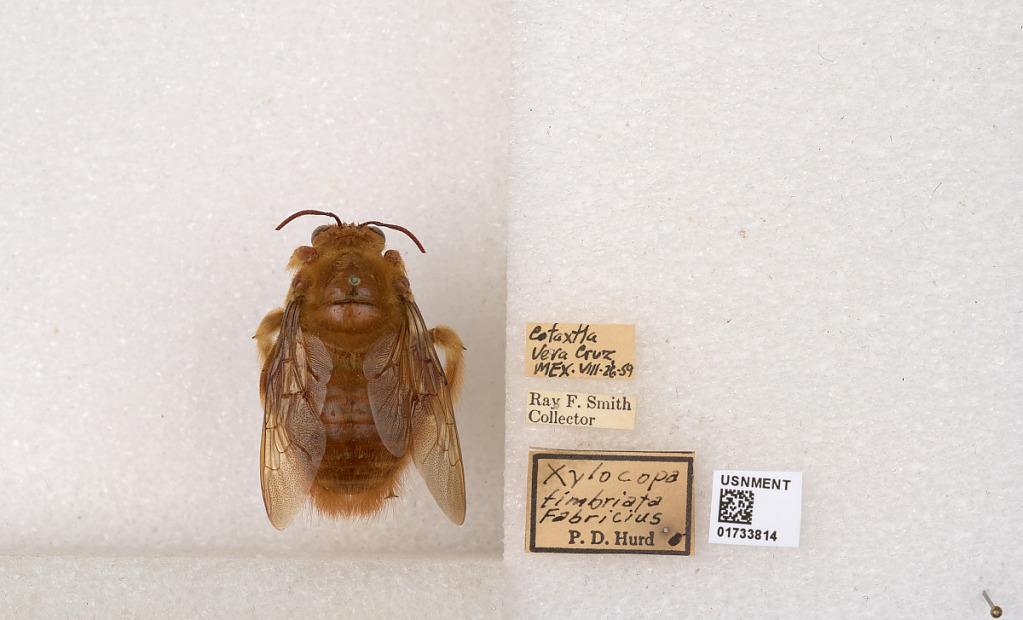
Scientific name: Xylocopa (Megaxylocopa) fimbriata Fabricius
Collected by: R. Smith
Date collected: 1959-8-26
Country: Mexico
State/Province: Tamaulipas
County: Nuevo Laredo
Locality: Vera Cruz
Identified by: Hurd, P. D.